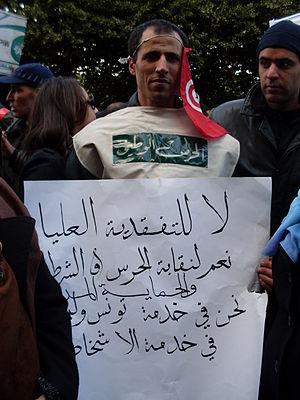
Manif des agents du ministère de l'intérieur lors de la révolution des Jasmins